Sequence (music)

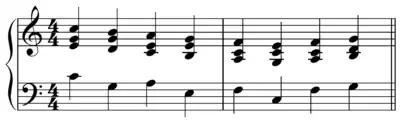
The root position variant of the descending 5-6 sequence used in Pachelbel's Canon. The last two chords are not part of the sequence, but constitute a cadence.

An important subtype of the descending 5-6 sequence is the root position variant, also known as the Pachelbel sequence, due to the use of this sequence in Pachelbel's Canon. The Pachelbel sequence changes the first inversion chords in the descending 5-6 sequence to root position chords, resulting in a bass pattern that moves down a fourth, and then up stepwise.